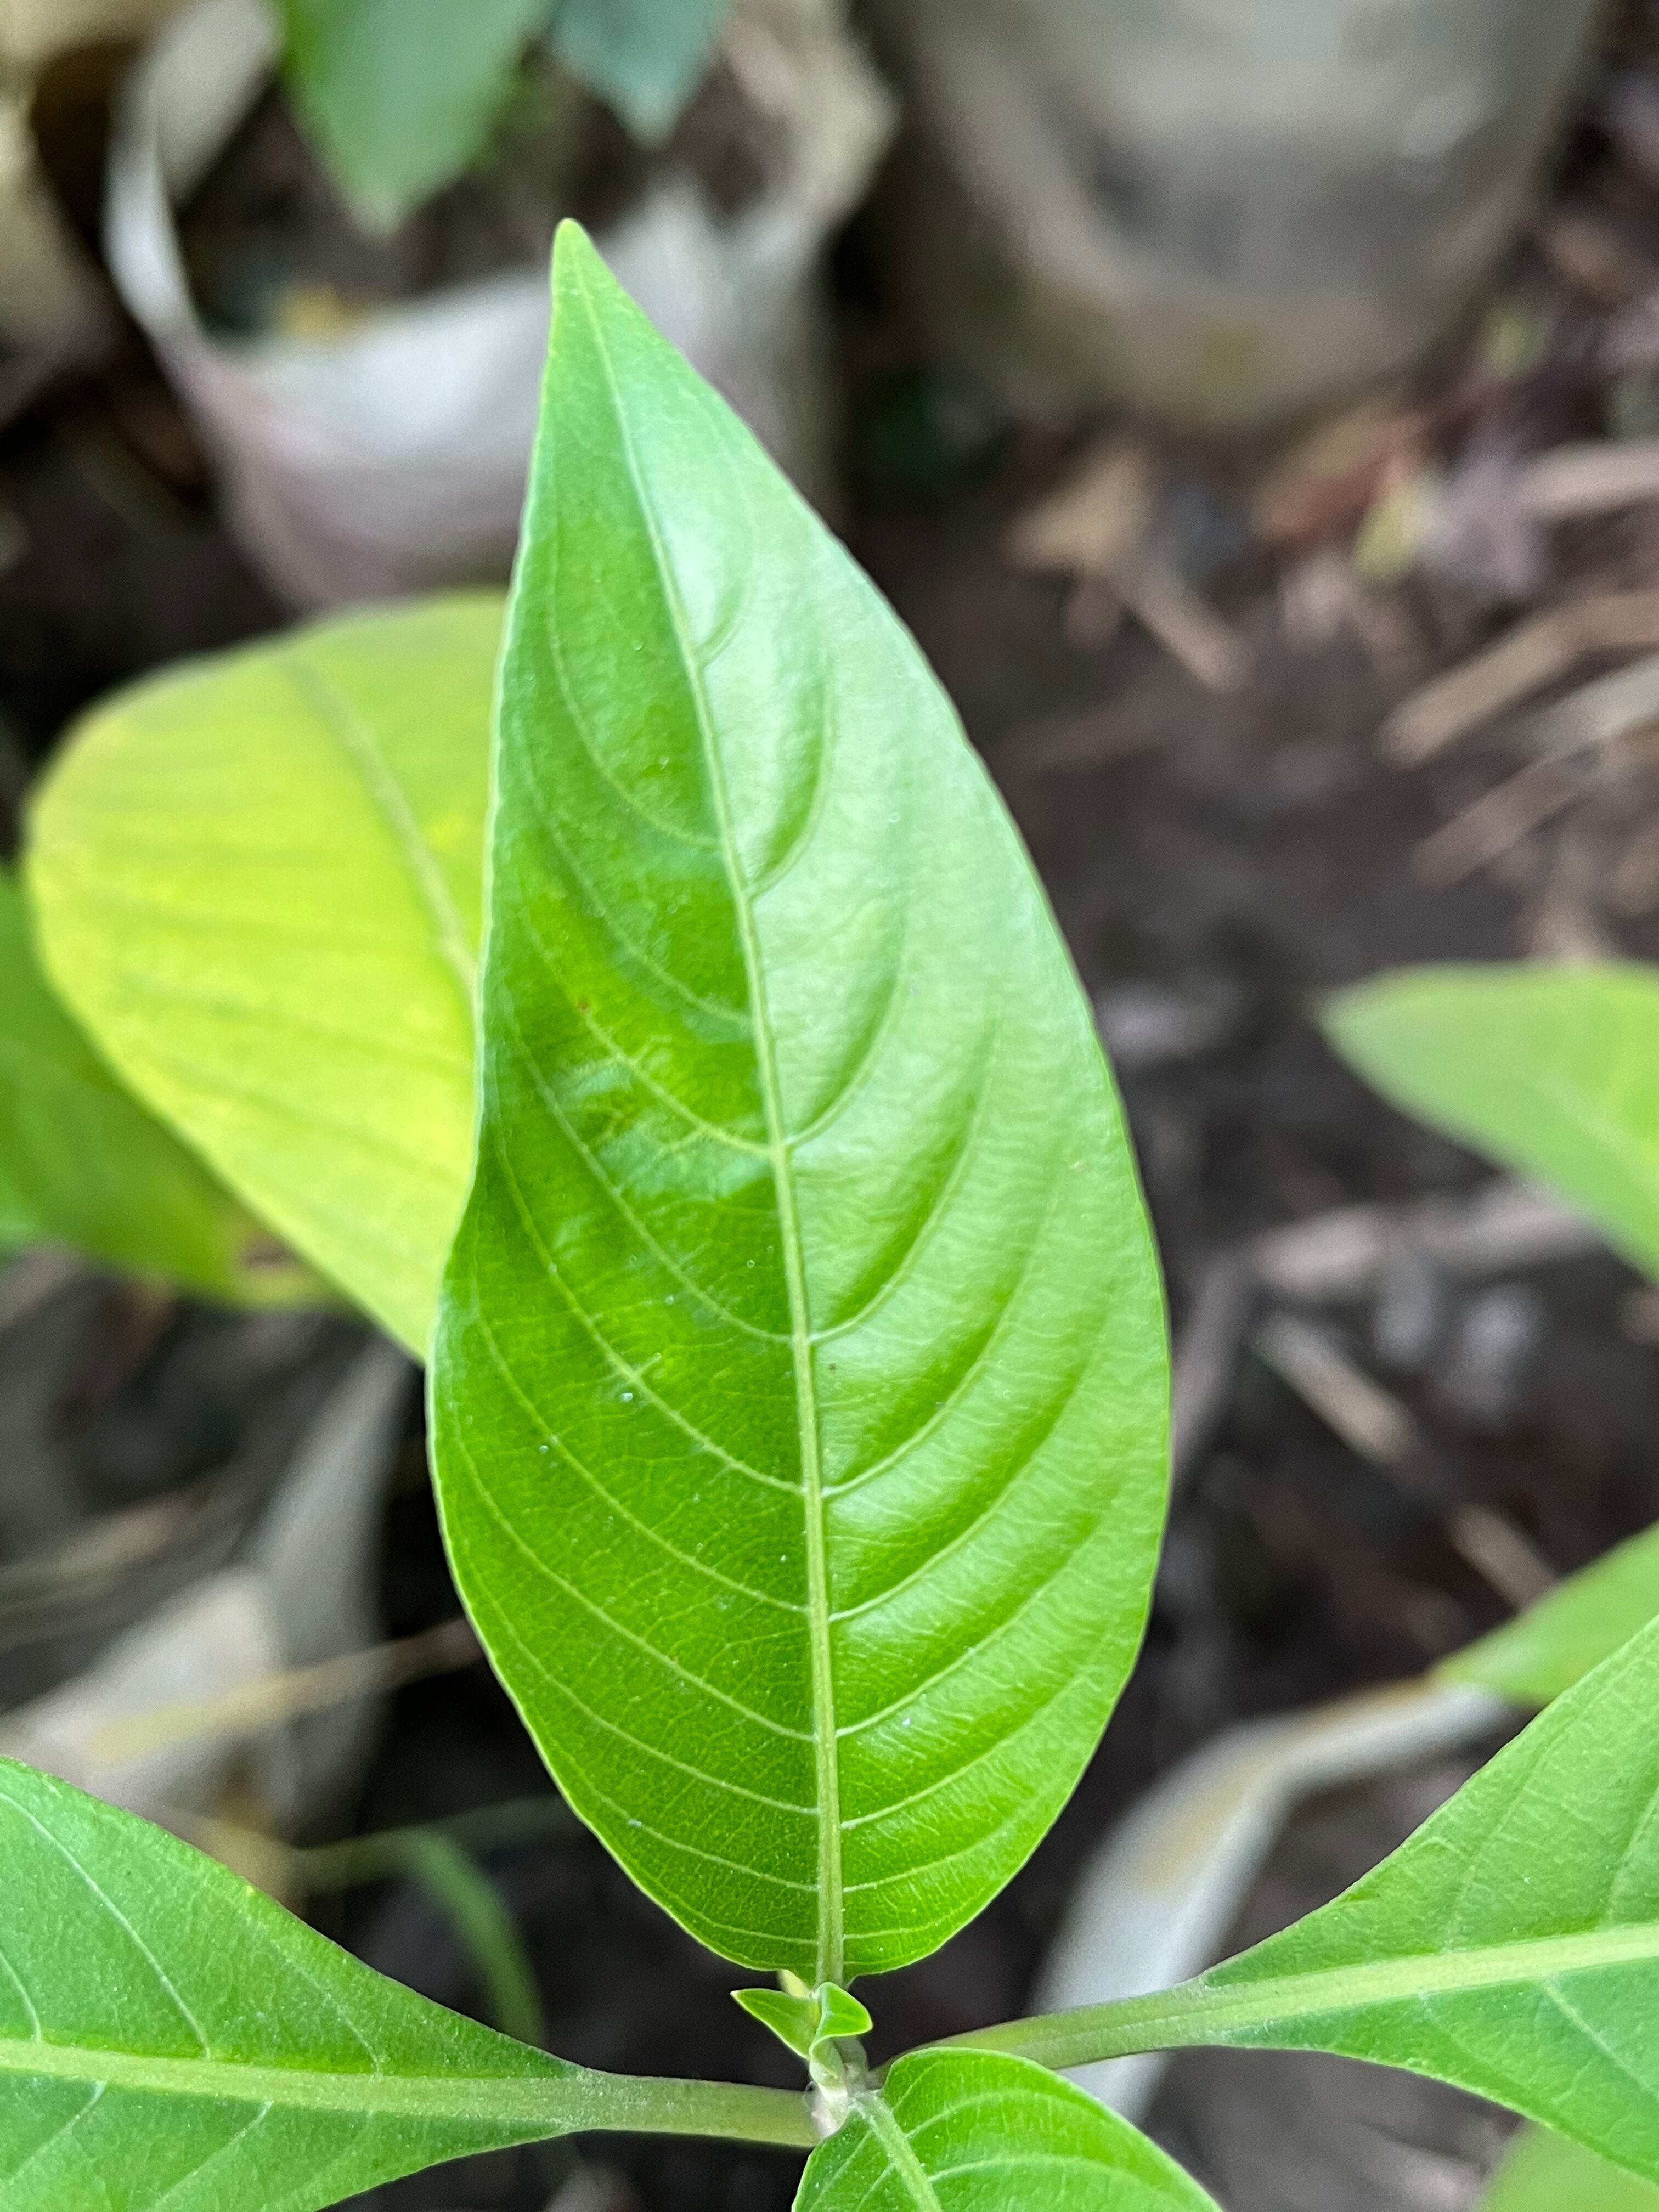
Plant species: justicia-adhatoda